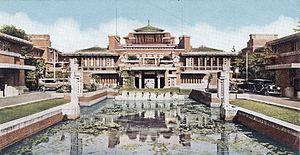
L’Hôtel imperial par Frank Lloyd Wright
L’Hôtel impérial est le nom porté par plusieurs hôtels de Tōkyō qui se sont succédé sur le même site, dont celui construit par l'architecte Frank Lloyd Wright dans les années 1920 est le plus connu.